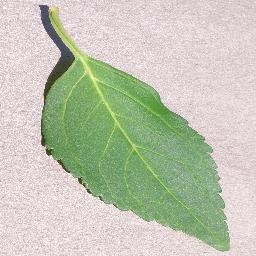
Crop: cherry
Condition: (including_sour)_healthy